World Enough and Time (Doctor Who)

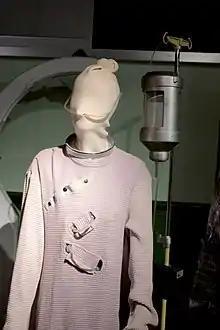
Another of the patients waiting to be "upgraded", on display at a Doctor Who exhibition.

Bill awakens in a hospital, where she finds that she has been fitted with a mechanical device that serves as her replacement heart. Razor, one of the hospital's employees, shows her around and explains that some of the patients are waiting to be "upgraded" for "Operation Exodus", to escape the polluted air of the ship's lower levels due to contamination from the fuel. Years later, they see footage from the bridge of the Doctor coming down the lift. However, Razor then tricks Bill into becoming the next "upgrade" subject.